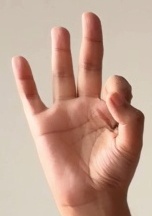
ASL sign: 9